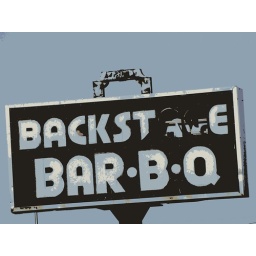
The building is gone but the sign lives on US24 in far eastern Independence, Missouri.